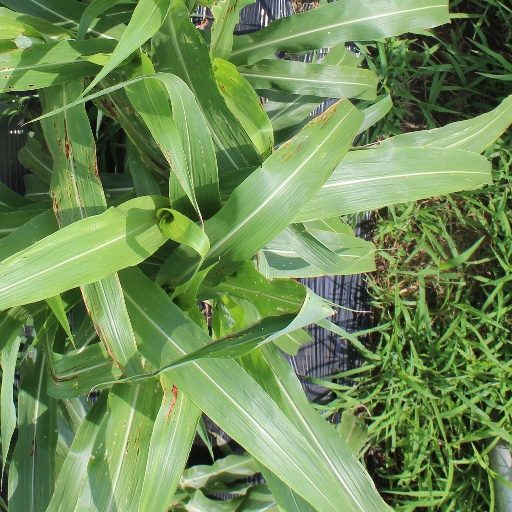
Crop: sorghum